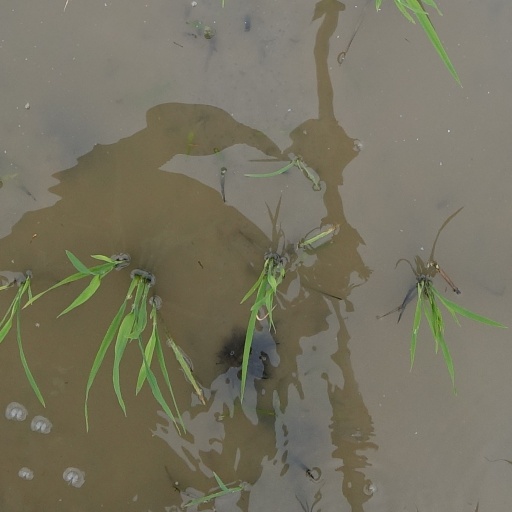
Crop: rice